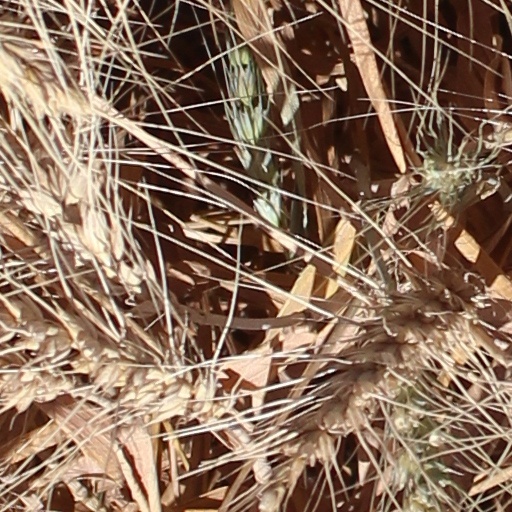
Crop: wheat